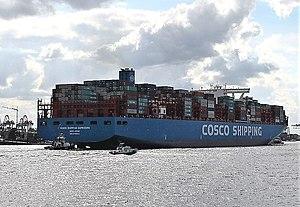
Vue arrière du nouveau Cosco Shipping Capricorn lors de la manœuvre de virage dans le port de Hambourg en août 2018